Sorcova

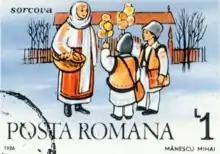
"Sorcova" on a Romanian postage stamp

Sorcova is a Romanian popular custom, practiced on the morning of 1 January. This custom is very old and is spread throughout the country, being practiced mainly by children. Sorcova is also used to describe the object that characterizes this custom. It consists of a stick or twig decorated with artificial flowers of different colors, wherewith children tap their parents or acquaintances on the back in the morning of New Year, wishing them, in special verses, health and luck. When they begin to say the verses, "sorcova" is inclined in the direction of the person to whom they address all wishes, "sorcova" playing the role of a magic wand, endowed with the ability to transmit health, youth and fertility to the vised one; verses are very suggestive in this regard. The text of "sorcova", reminiscent of a spell, merely reinforces the movement of "sorcova".